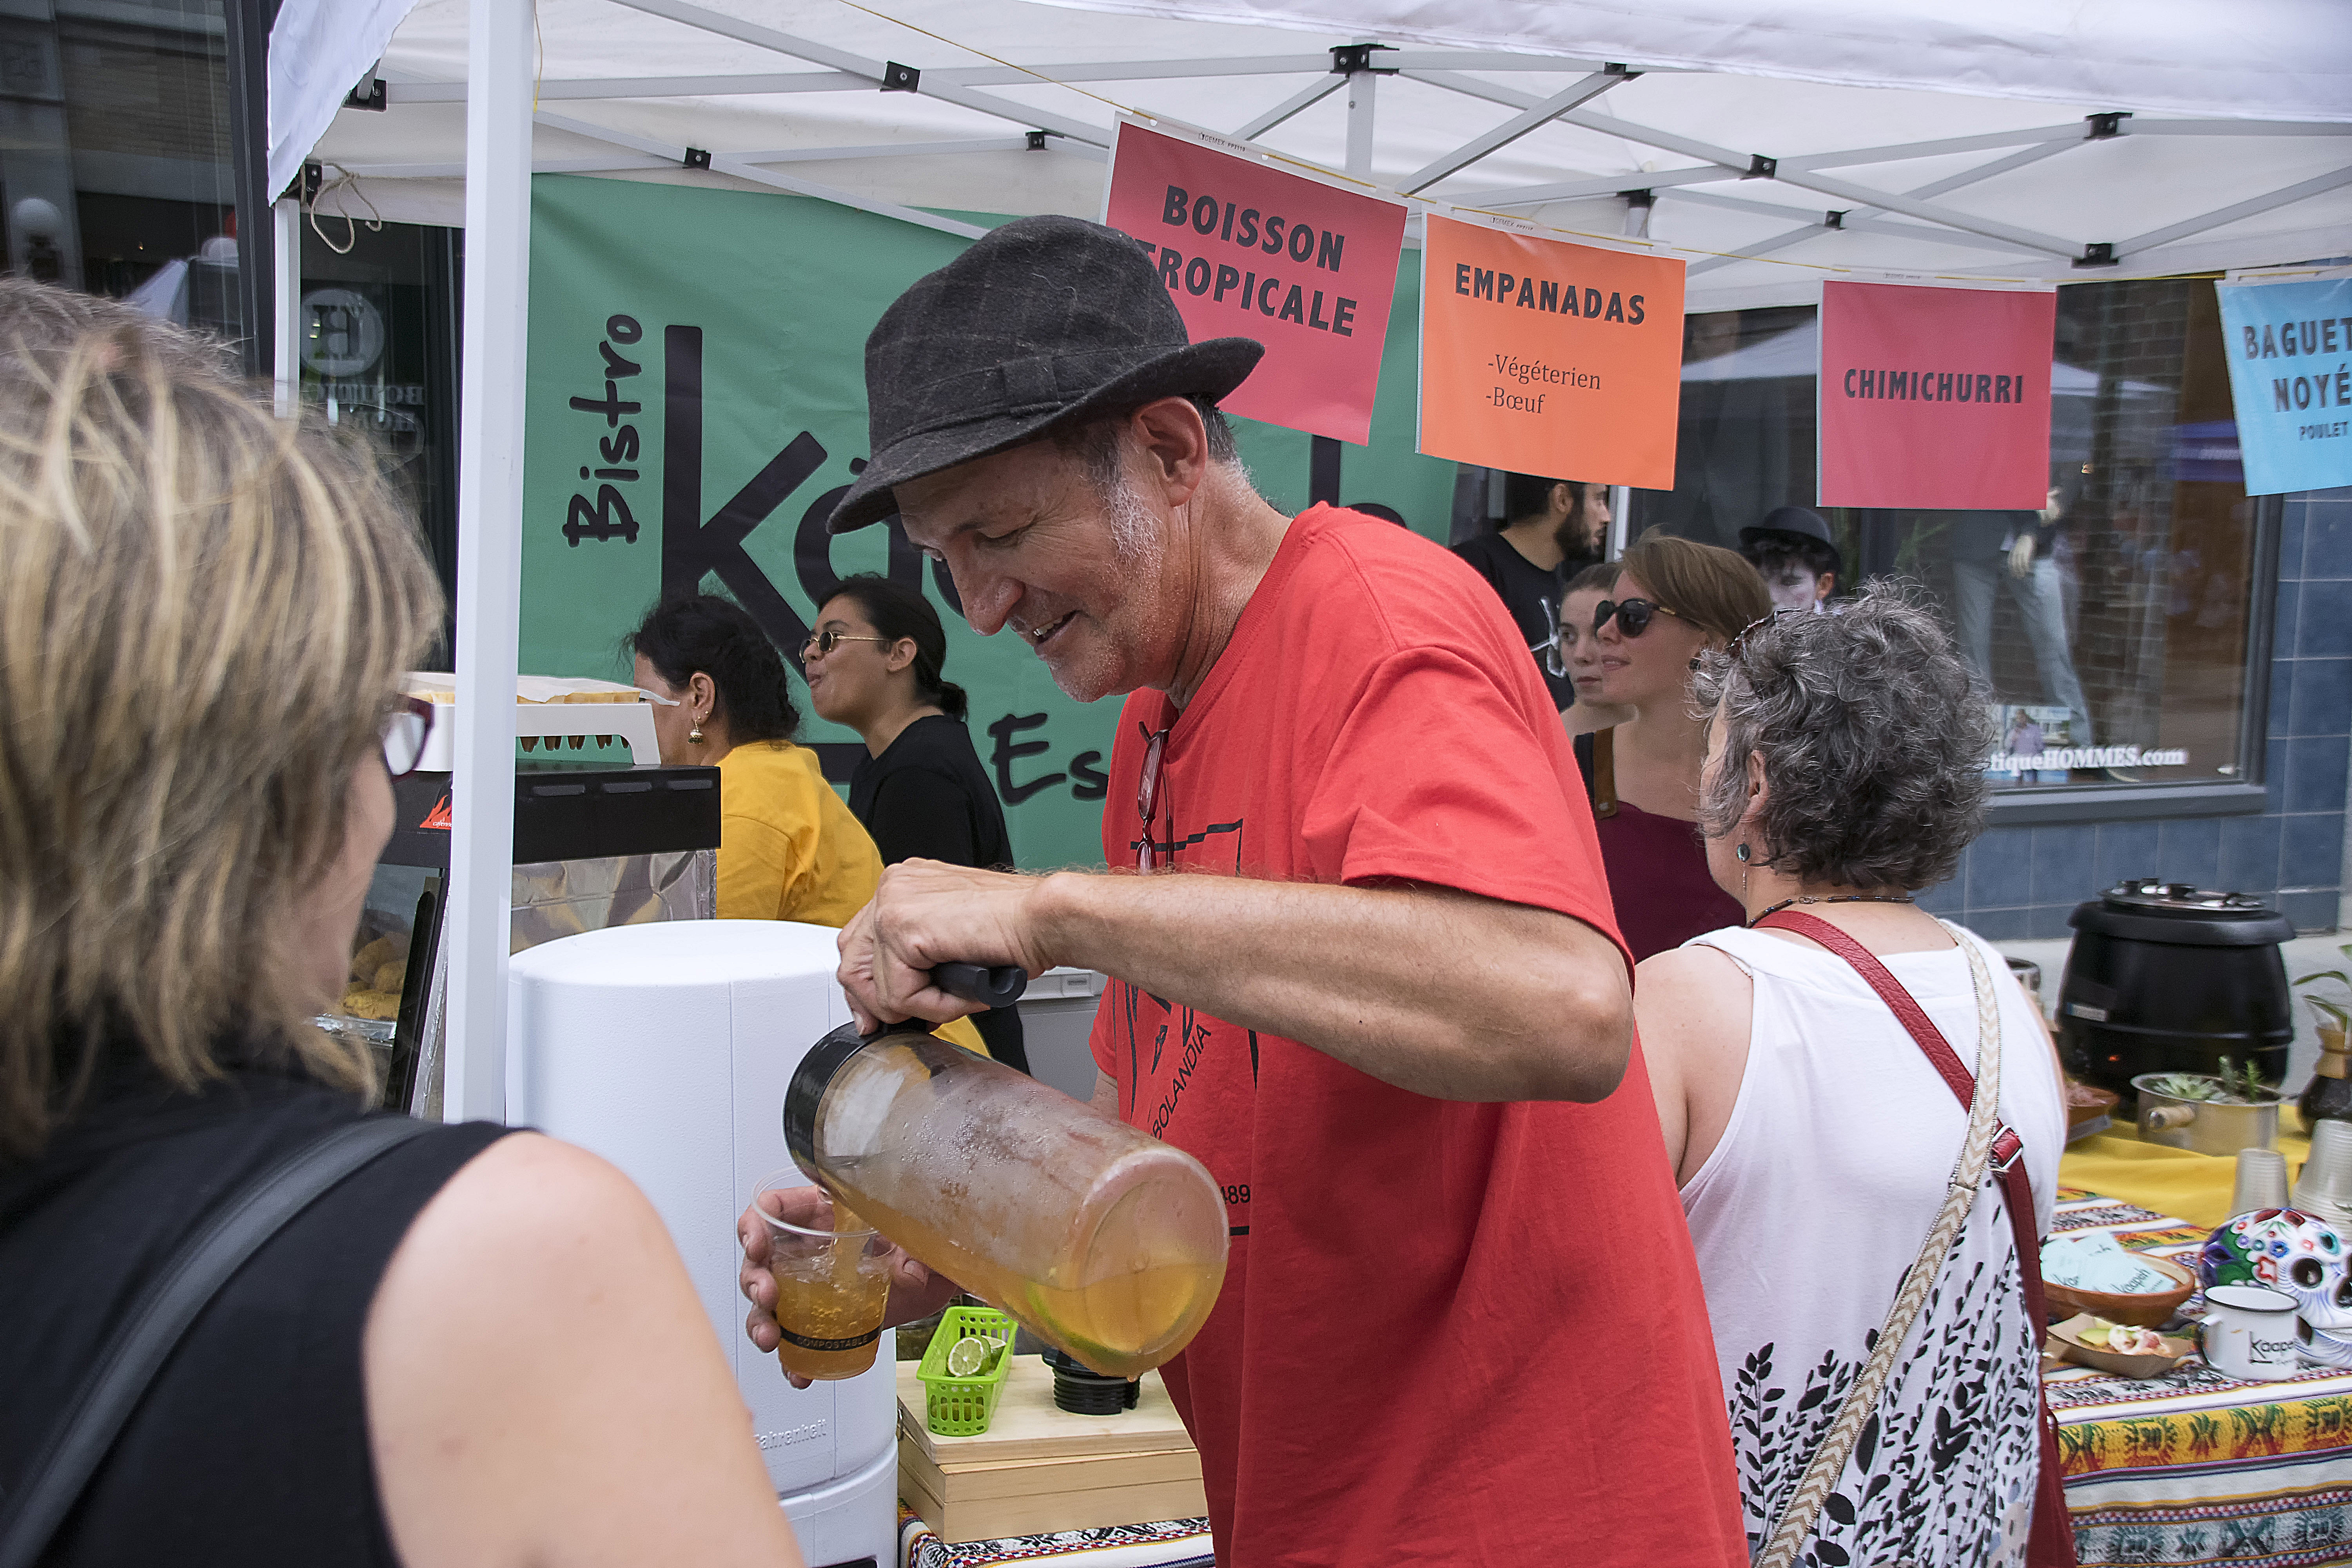
urban, food, vendor, market, graffiti, art, festival, canada, quebec, fair, sherbrooke, urbain, amalgam, taste, sense